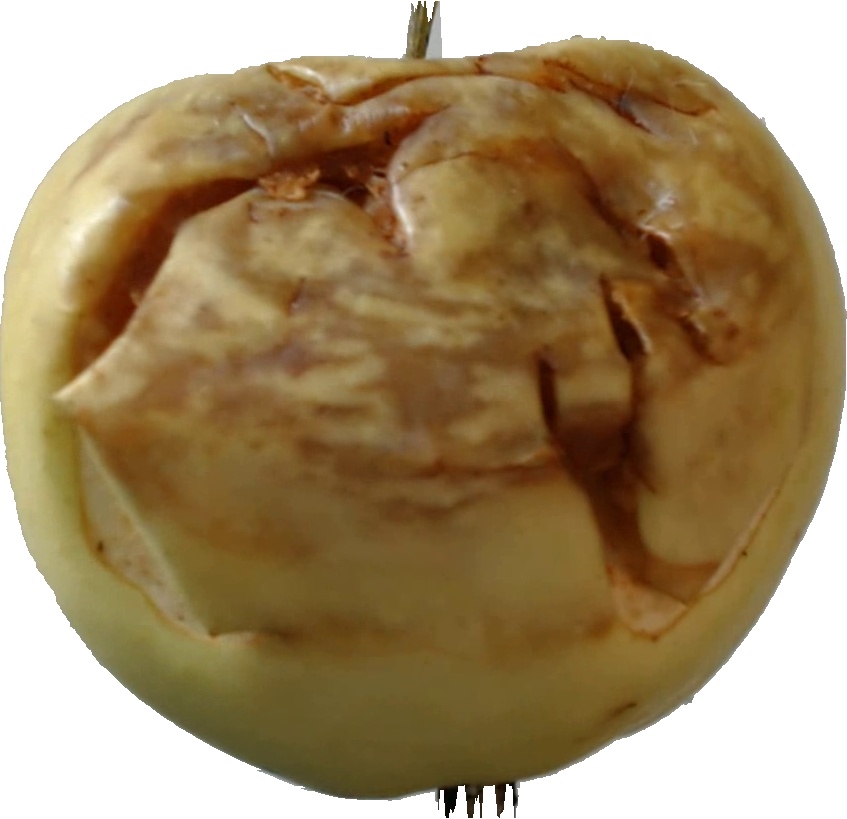
Label: apple_hit_1